Transport in Berlin

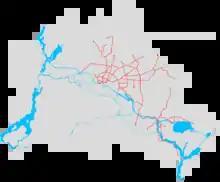
Distribution of tram routes

Berlin's first horse tram opened in 1865, running from Brandenburger Tor to Charlottenburg. In 1881, the world's first electric tramway was opened by Werner von Siemens in Groß-Lichterfelde, now part of Berlin. By 1910, the horse trams had been entirely replaced by electric trams. Historically the trams were operated by several independent companies which were slowly merged in the early twentieth century under the urging of Berlin politician Ernst Reuter and brought into public ownership to form what is today the BVG.